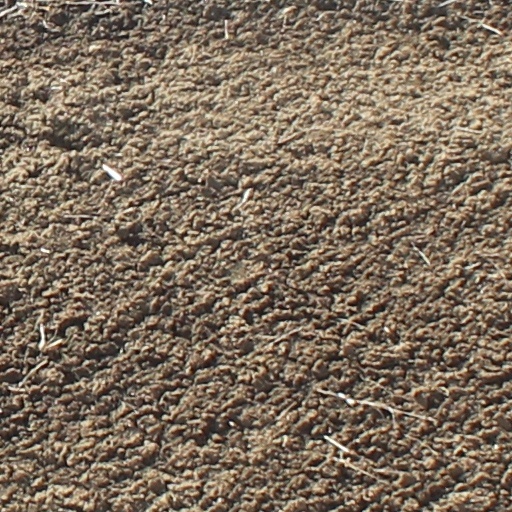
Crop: wheat